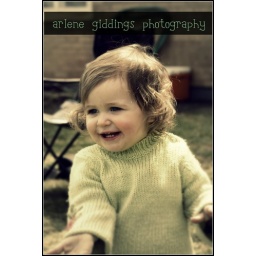
little girl in a green sweater...